Grace (photograph)

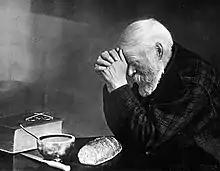
A later version with a second light source added.

The original photograph was taken at Enstrom's photography studio in Bovey, Minnesota. Most sources indicate 1918 as the year, though Enstrom's daughter Rhoda, born in 1917, claimed to remember being present when the photograph was taken, which might have been around 1920. The man depicted in the photograph is Charles Wilden, who earned a meager living as a peddler and lived in a sod house. While the photograph conveys a sense of piety to many viewers, according to the Enstrom family's story, the book seen in the photo is actually a dictionary. However, Wilden wrote "Bible" on the waiver of rights to the photo which he signed in exchange for payment, giving credence to the idea that, even if the actual prop used was a dictionary, it was a proxy representing a bible in the photograph. Likewise, local stories about Wilden "centered more around drinking and not accomplishing very much" than religious observation.